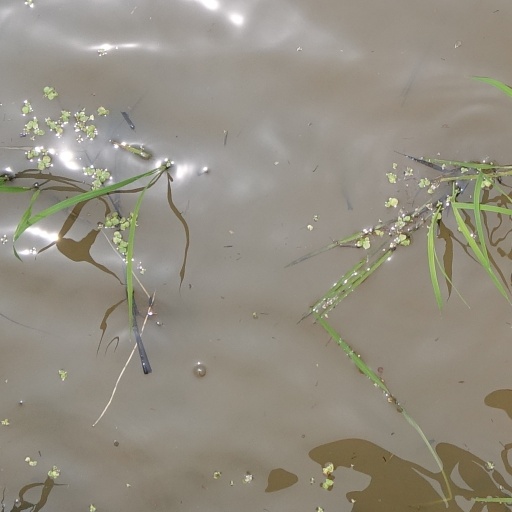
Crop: rice